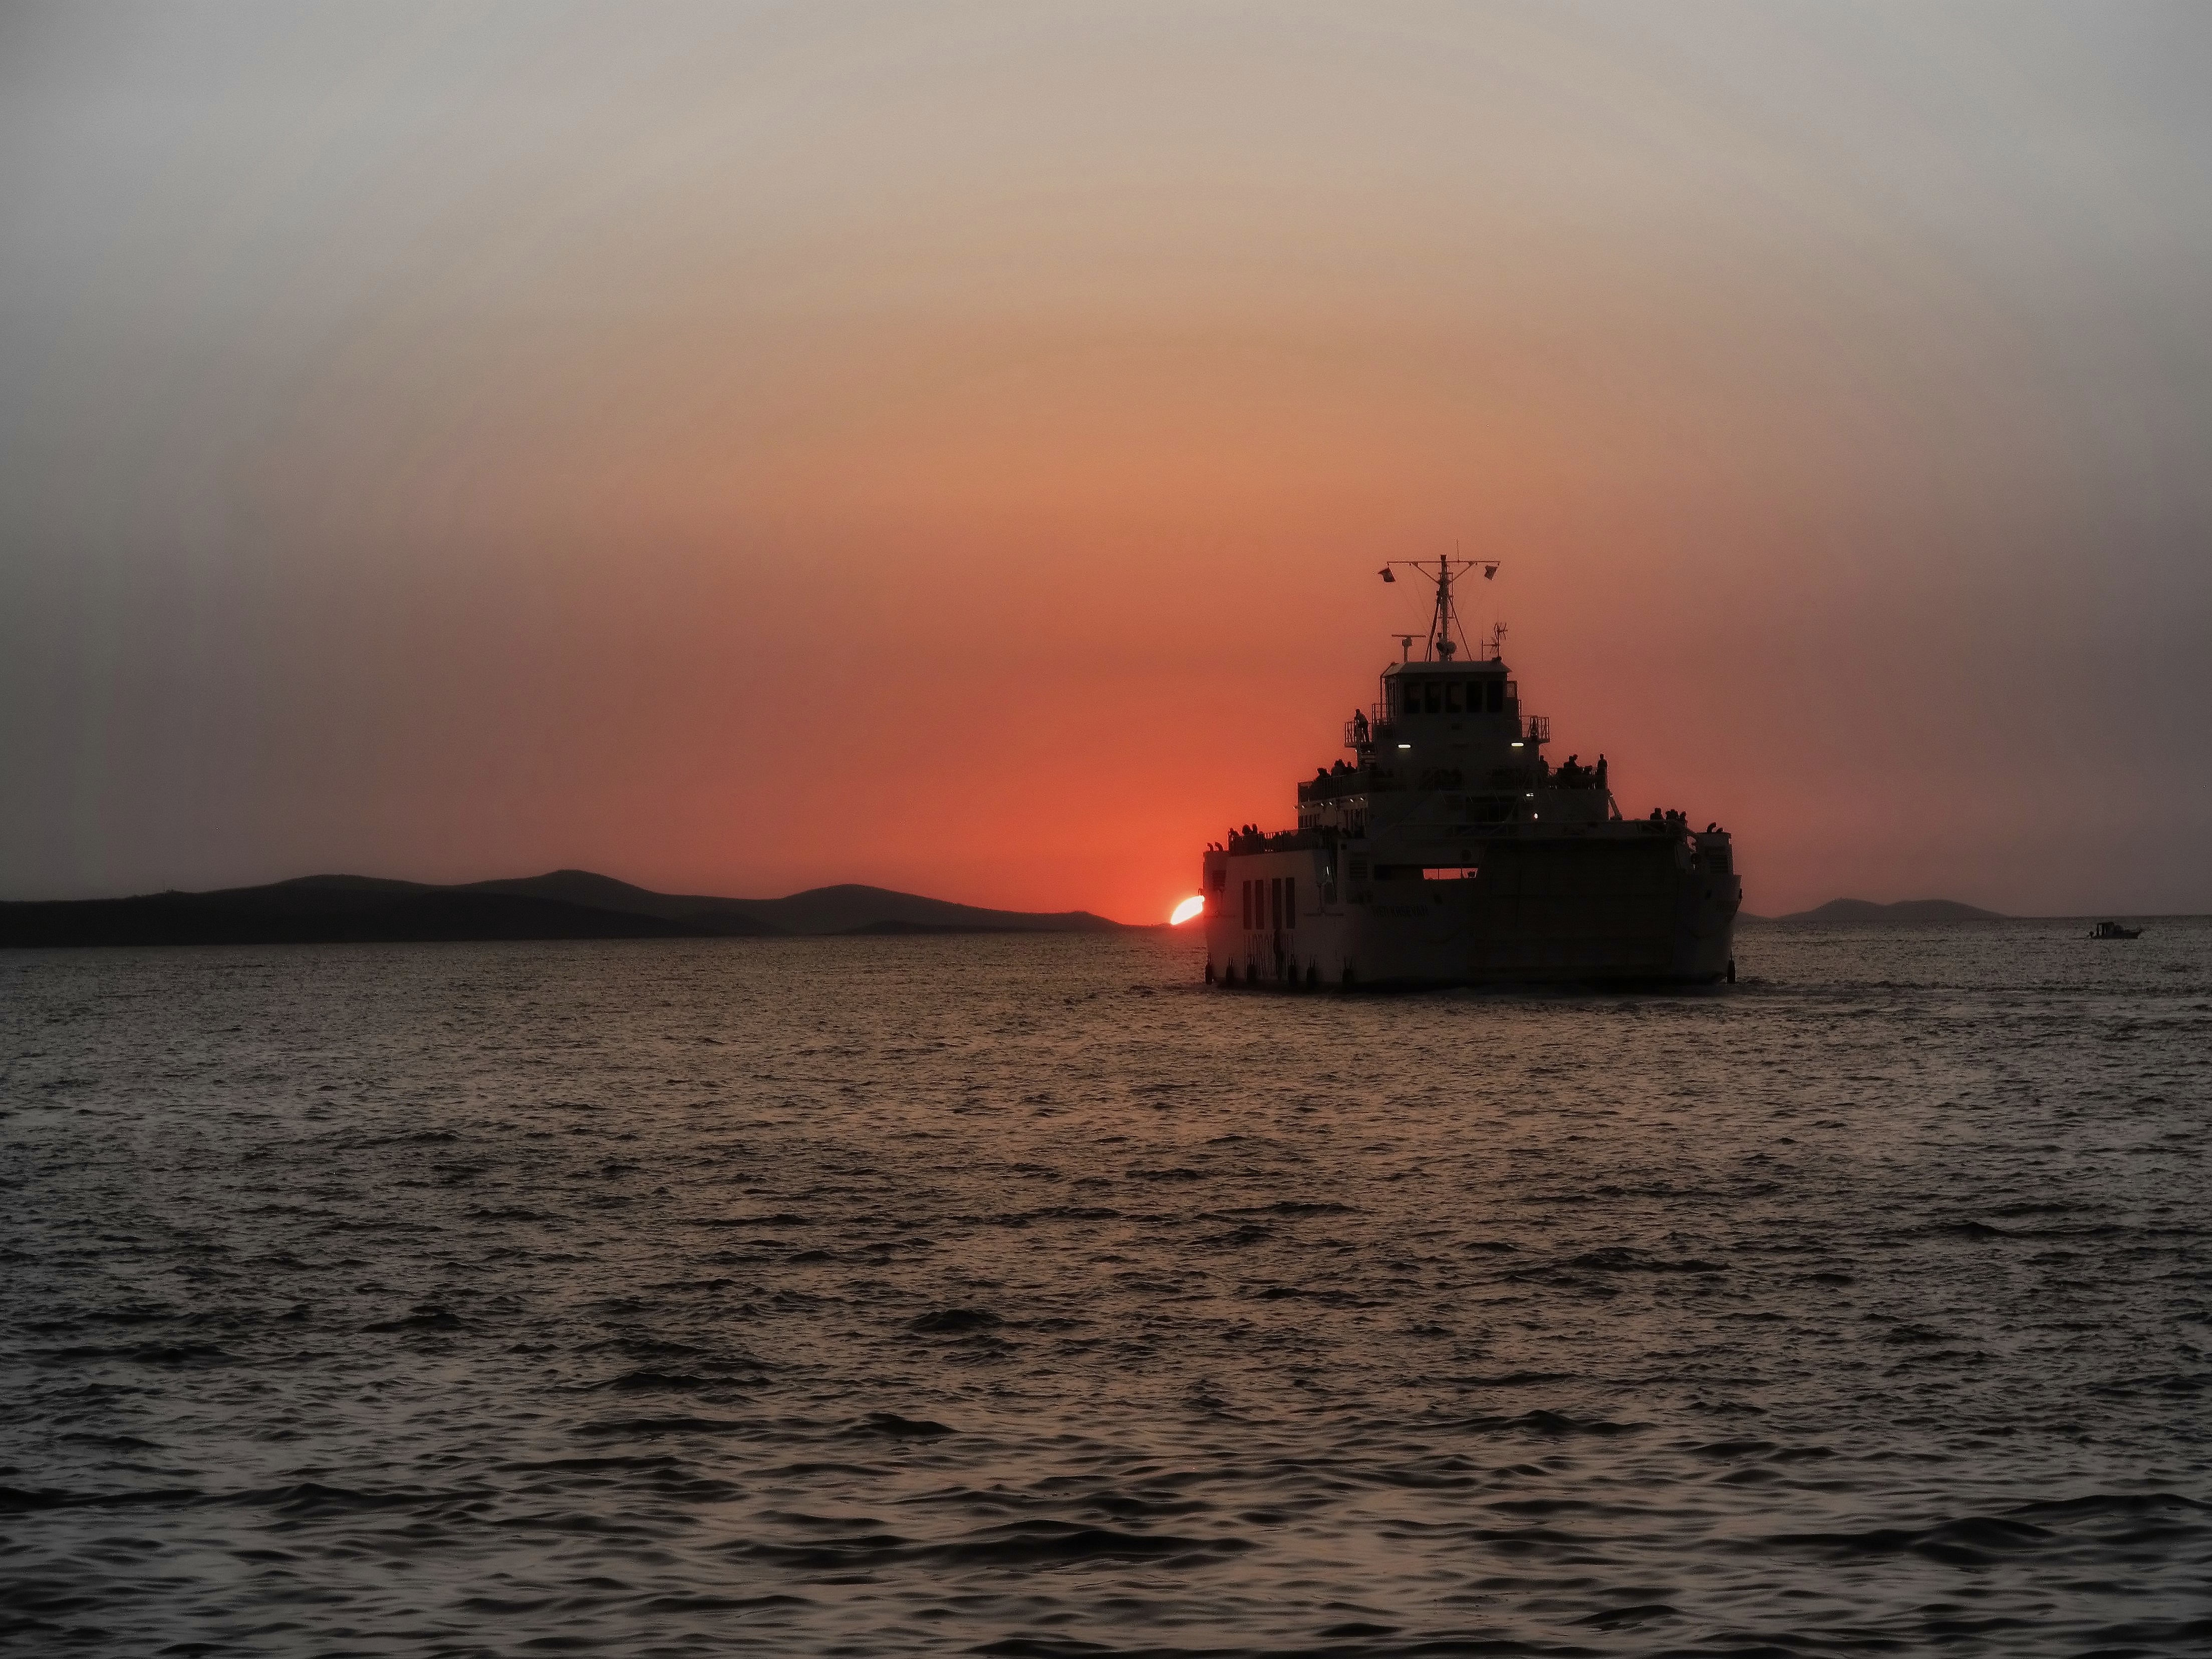
sea, coast, ocean, horizon, sun, sunrise, sunset, boat, dawn, ship, dusk, transportation, vehicle, tower, croatia, nautical, cargo, channel, watercraft, atmospheric phenomenon